Basilica of Saint-Sauveur (Dinan)

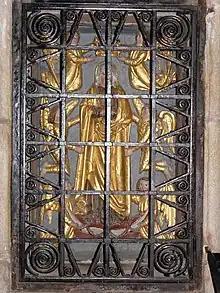
Relief of Notre-Dame des Vertus

The ancient stained-glass window in Saint-Sauveur church is positioned in the fourth chapel of the north aisle. It comprises four three-lobed lancets topped by a tympanum featuring 22 openings. The window portrays four Breton saints, Maturinus, Armel, Ivo, and Brioc, in the lower register, created in 1853 from drawings by Pierre Hawke. In the upper register, it illustrates the four ancient evangelists, John, Luke, Mark, and Matthew. The stained-glass window, classified with the building in 1882, features musician and thurible angels surrounding a Coronation of the Virgin.